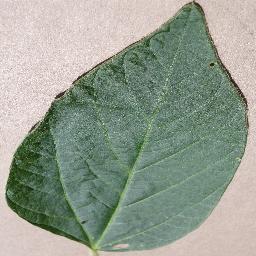
Label: Soybean___healthy